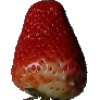
Label: Strawberry 1